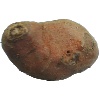
Label: potato_sweet